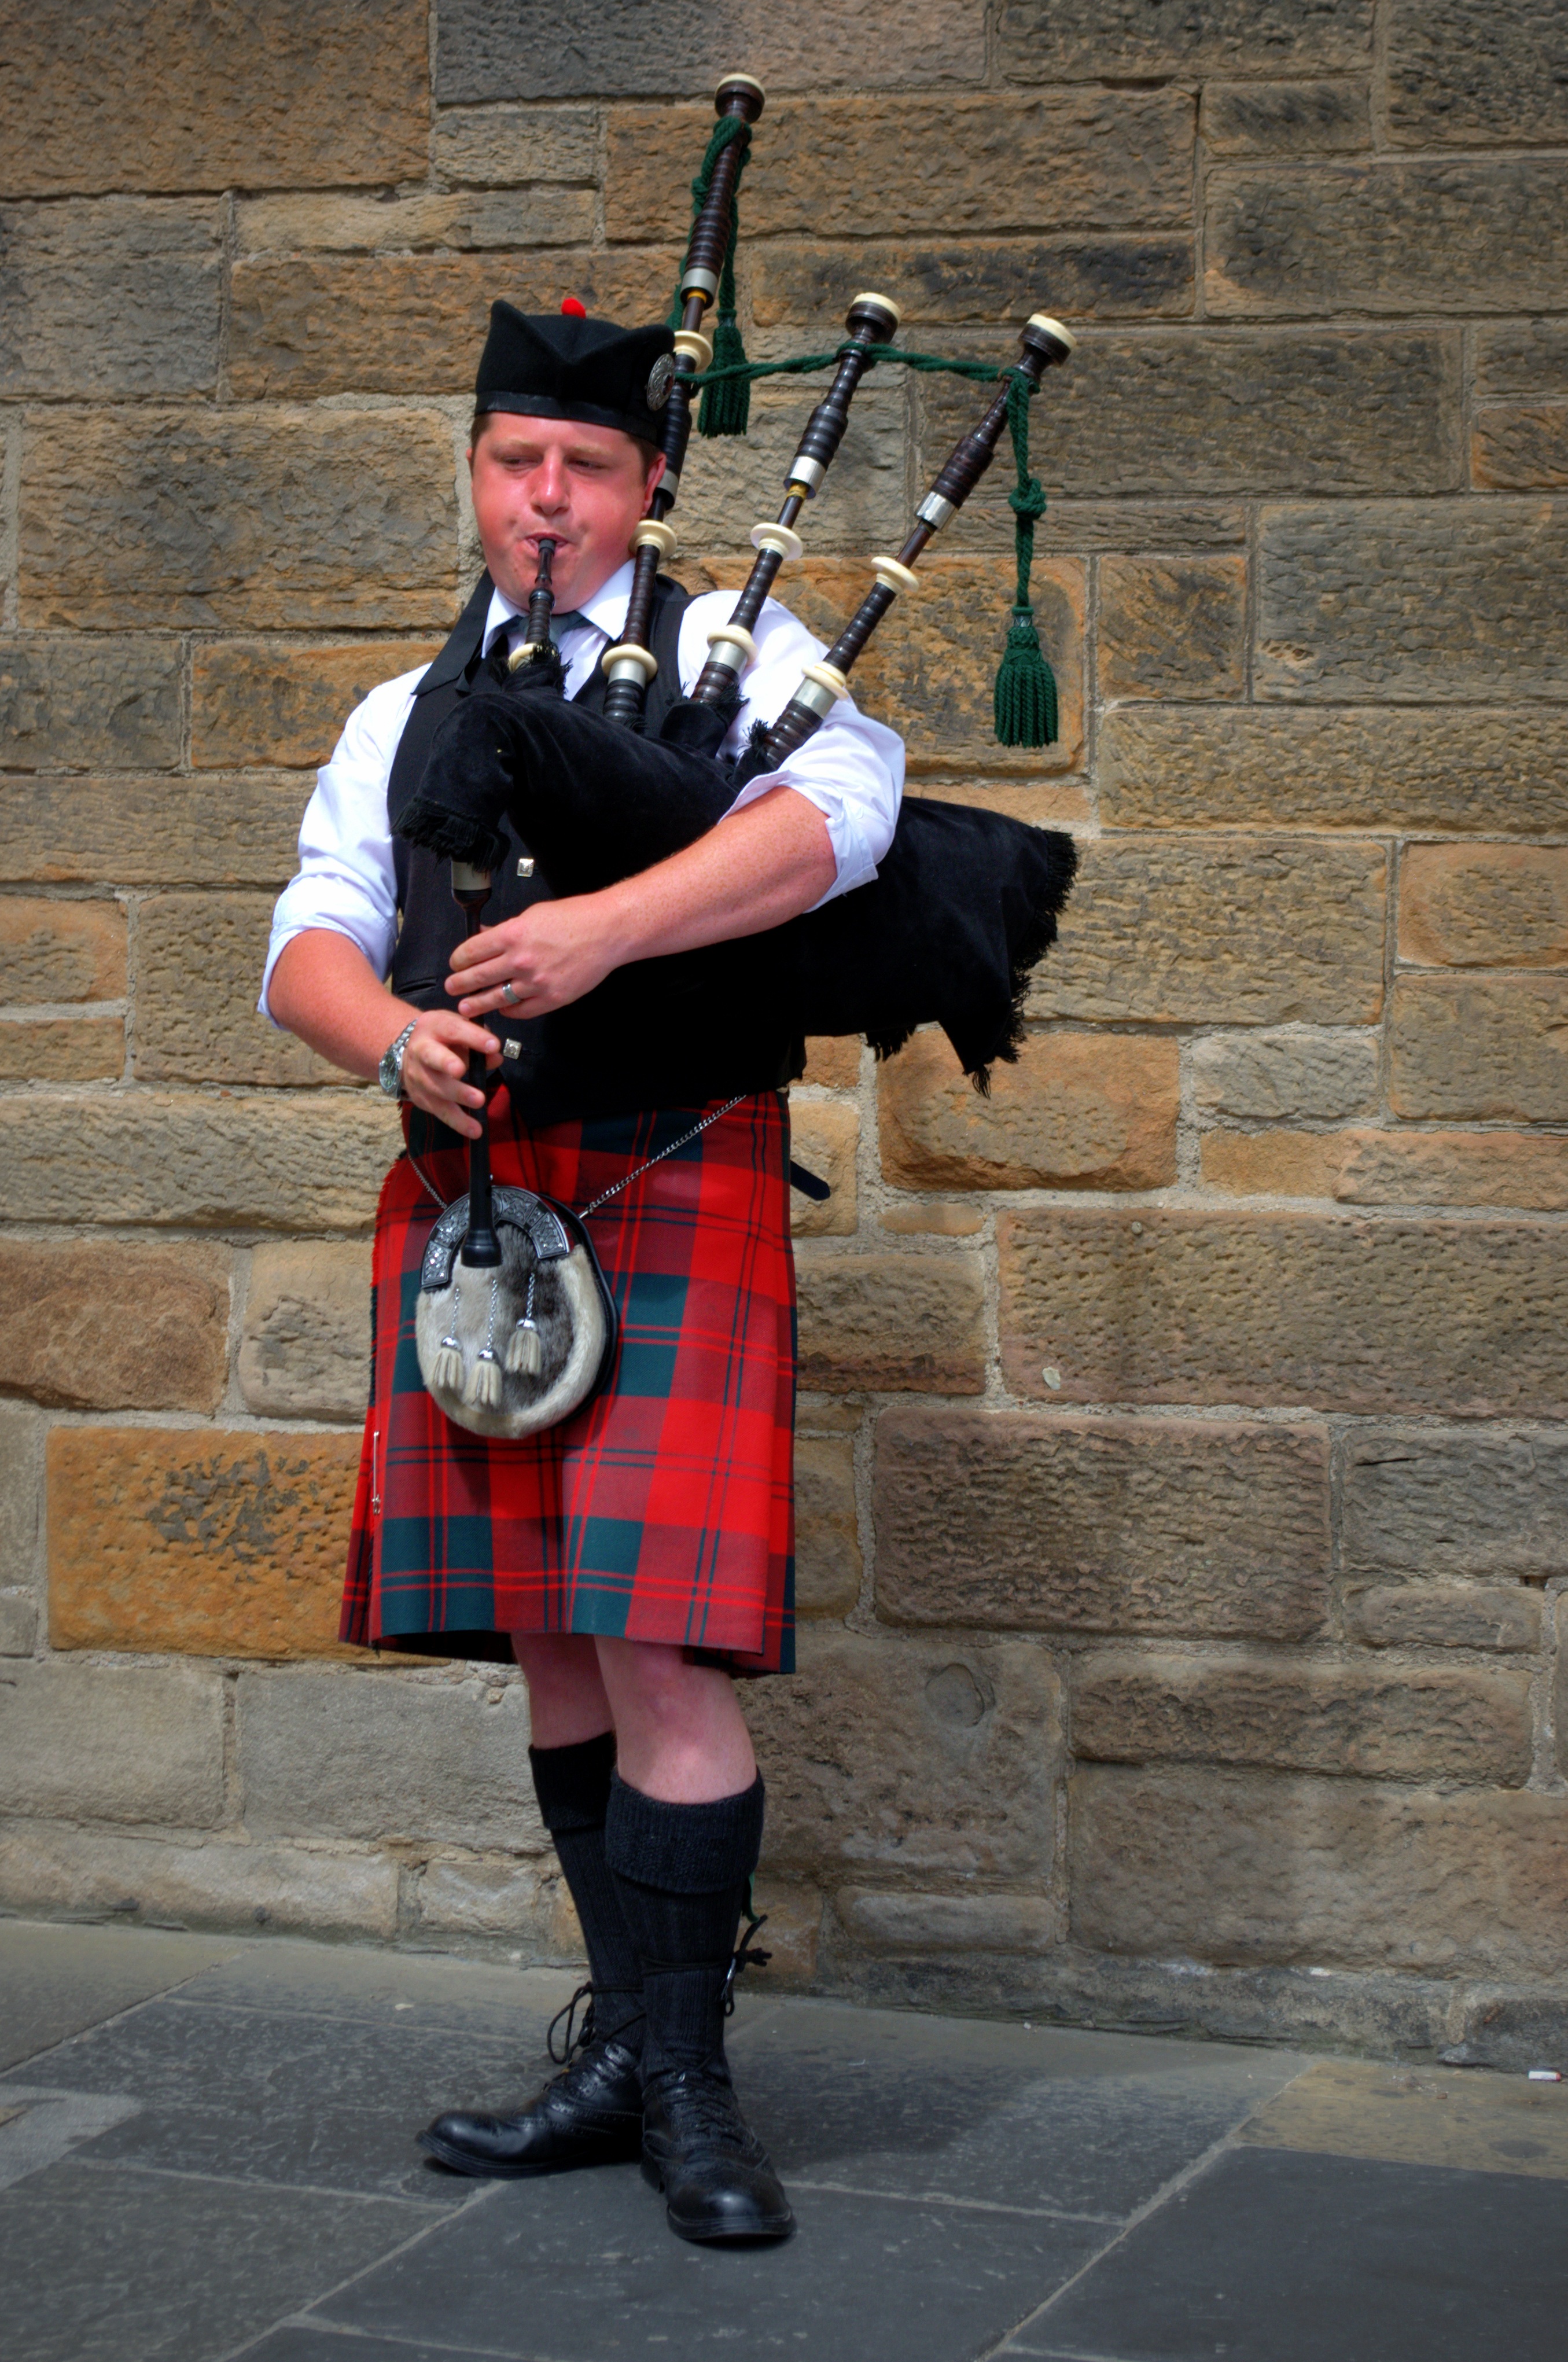
human, musical instrument, scotland, costume, bagpipes, kilt, street musicians, wind instrument, jock, woodwind instrument